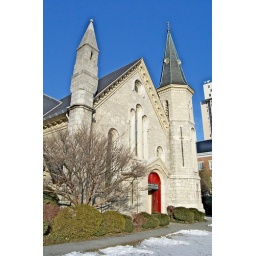
An Episcopalian church I walk by on my way to work every day. The sky really was that blue that day.